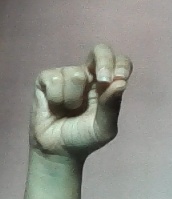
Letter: gaaf